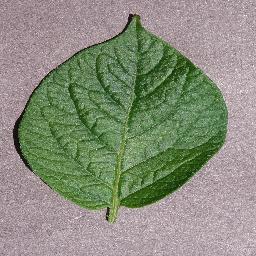
Label: Potato___healthy